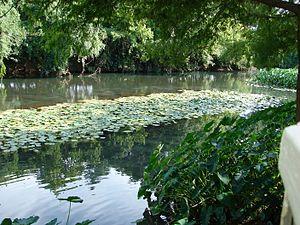
Schlitterbahn est une chaîne de parcs aquatiques américaine. Schlitterbahn a ouvert son premier parc, Schlitterbahn Waterpark Resort, en 1979, à New Braunfels, au Texas. Depuis, Schlitterbahn a ouverts deux autres parcs au Texas et un dans le Kansas.
Le Comal est le cours d'eau le moins long du Texas ; il ne s'étend que de la ville de New Braunfels au sud-ouest du comté de Comal. C'est le tributaire de la Guadalupe River. Le Comal commence à Comal Springs à Landa Park et s'écoule sur une distance de 4 km jusqu'à ce qu'il joigne le Guadalupe.